August Friedrich Pott

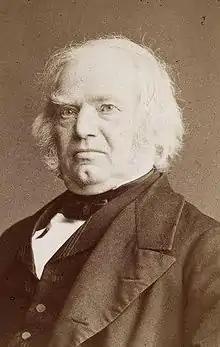
August Pott

August Friedrich Pott (14 November 1802 in Nettelrede, Hanover5 July 1887 in Halle) was a German pioneer in linguistics.